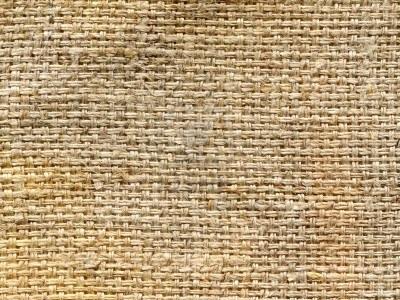
Texture: woven